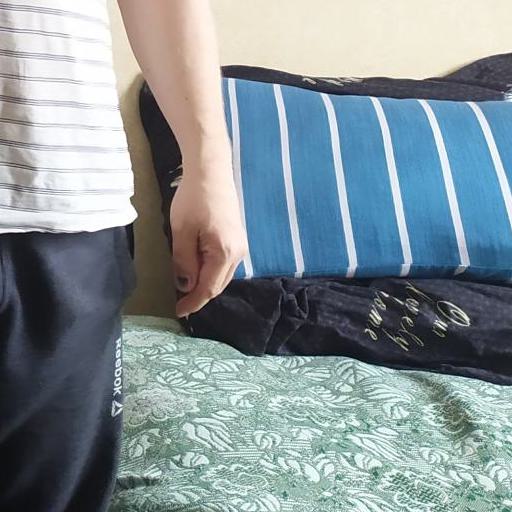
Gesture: no_gesture